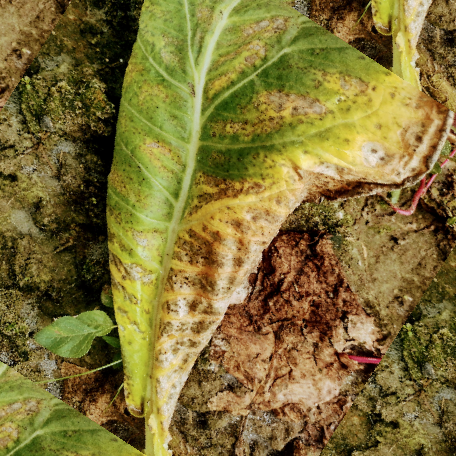
Label: Downy Mildew